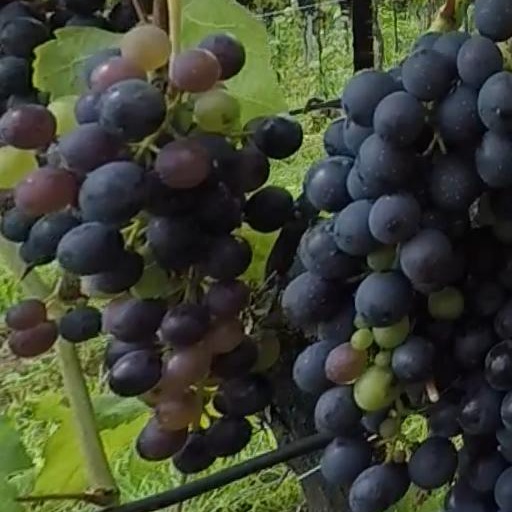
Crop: grape